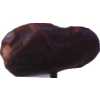
Label: dates